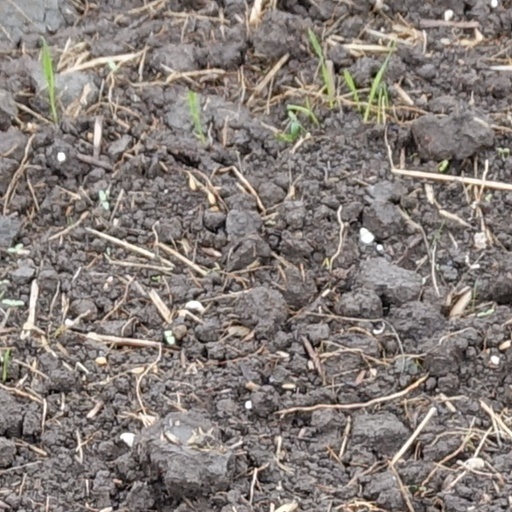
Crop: wheat